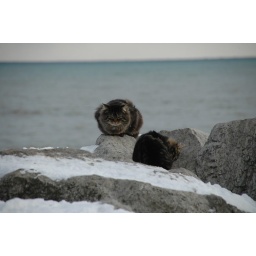
Cool cats chilling by the lake